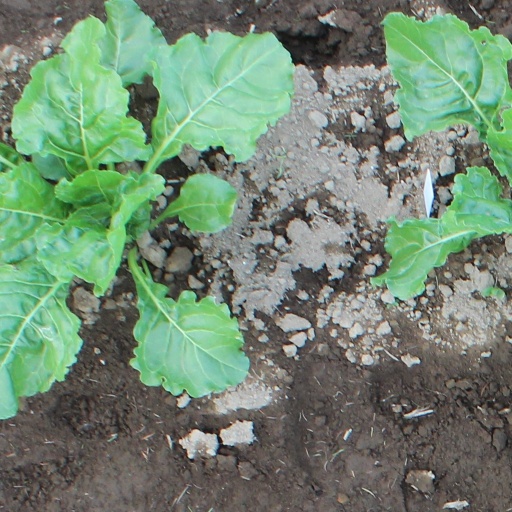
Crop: sugar beet